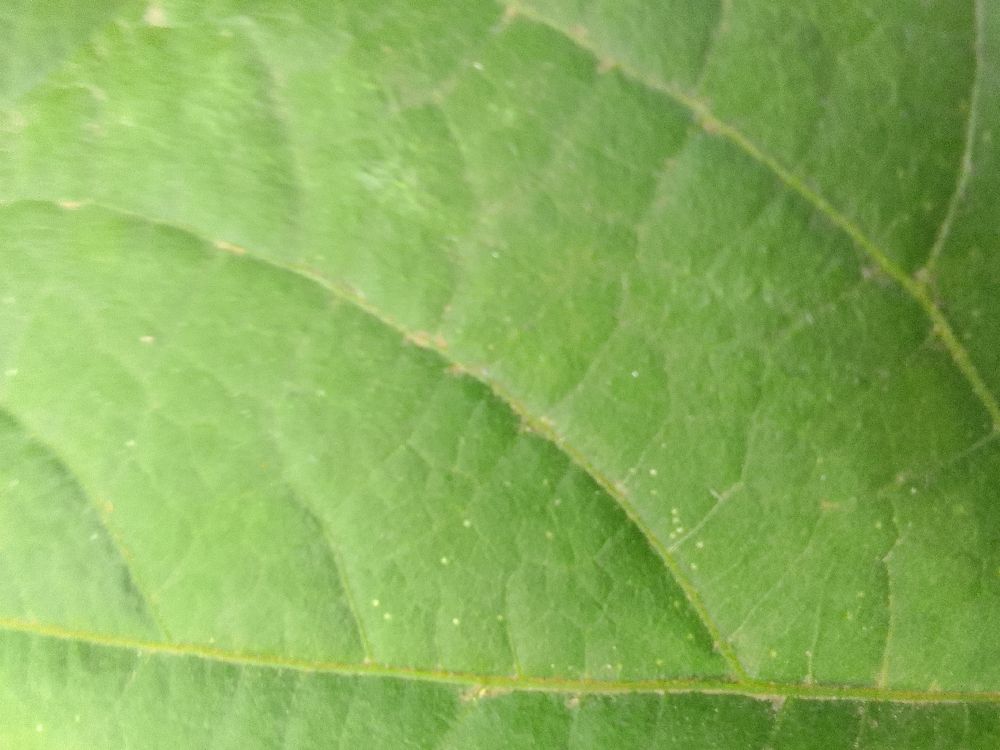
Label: healthy